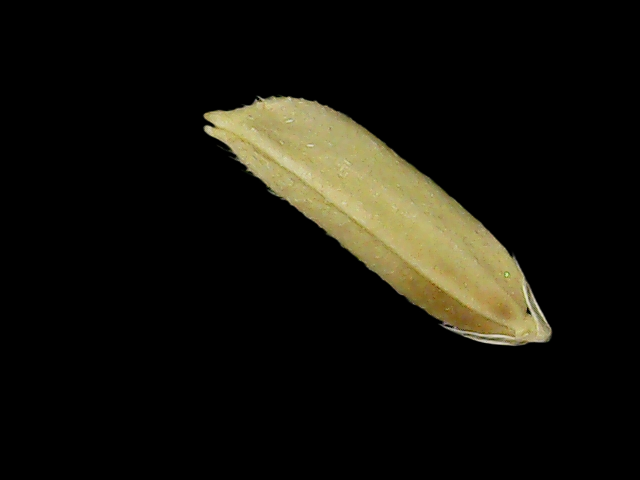
Rice variety: Bd75